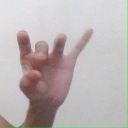
अक्षर: ओ